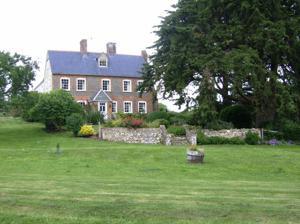
Building: Great East Standen Manor
Country: Unknown
Year built: 1768
Great East Standen Manor in 2007 Great East Standen Manor is a manor house on the Isle of Wight , England . Its history dates to the Norman Conquest ; and it was allegedly once the residence of Princess Cicely , the daughter of Edward IV, following her third marriage to Sir Thomas. The front is 18th-century and includes five bays that are irregularly spaced. Grey headers and red brick dressings are featured, as are windows with slightly segmental tops and a large chimneystack, dated 1768. The 18th-century Standen House is nearby. References